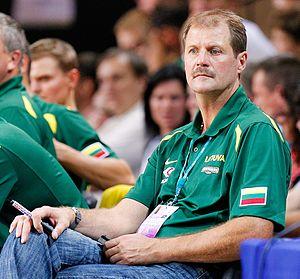
Gintaras Krapikas est un ancien joueur soviétique puis lituanien de basket-ball, évoluant au poste d'ailier. Il est devenu entraîneur.